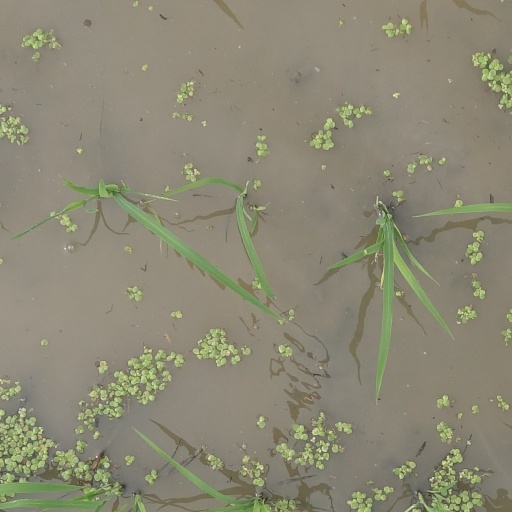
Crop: rice